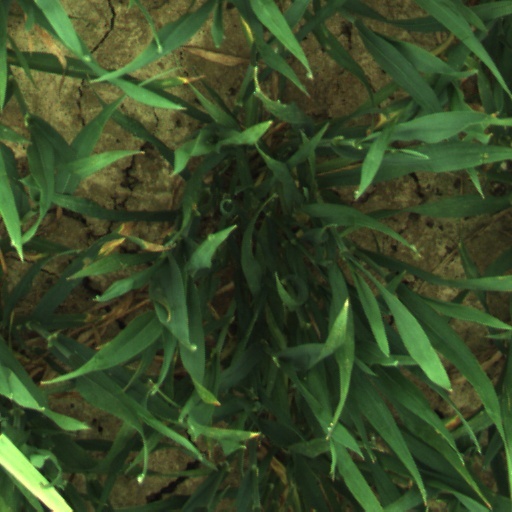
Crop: wheat